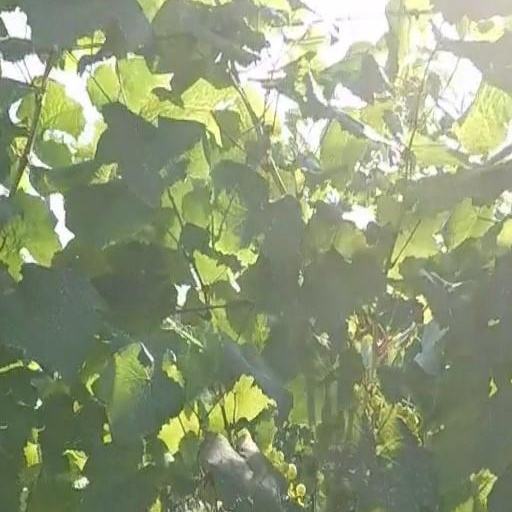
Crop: grape